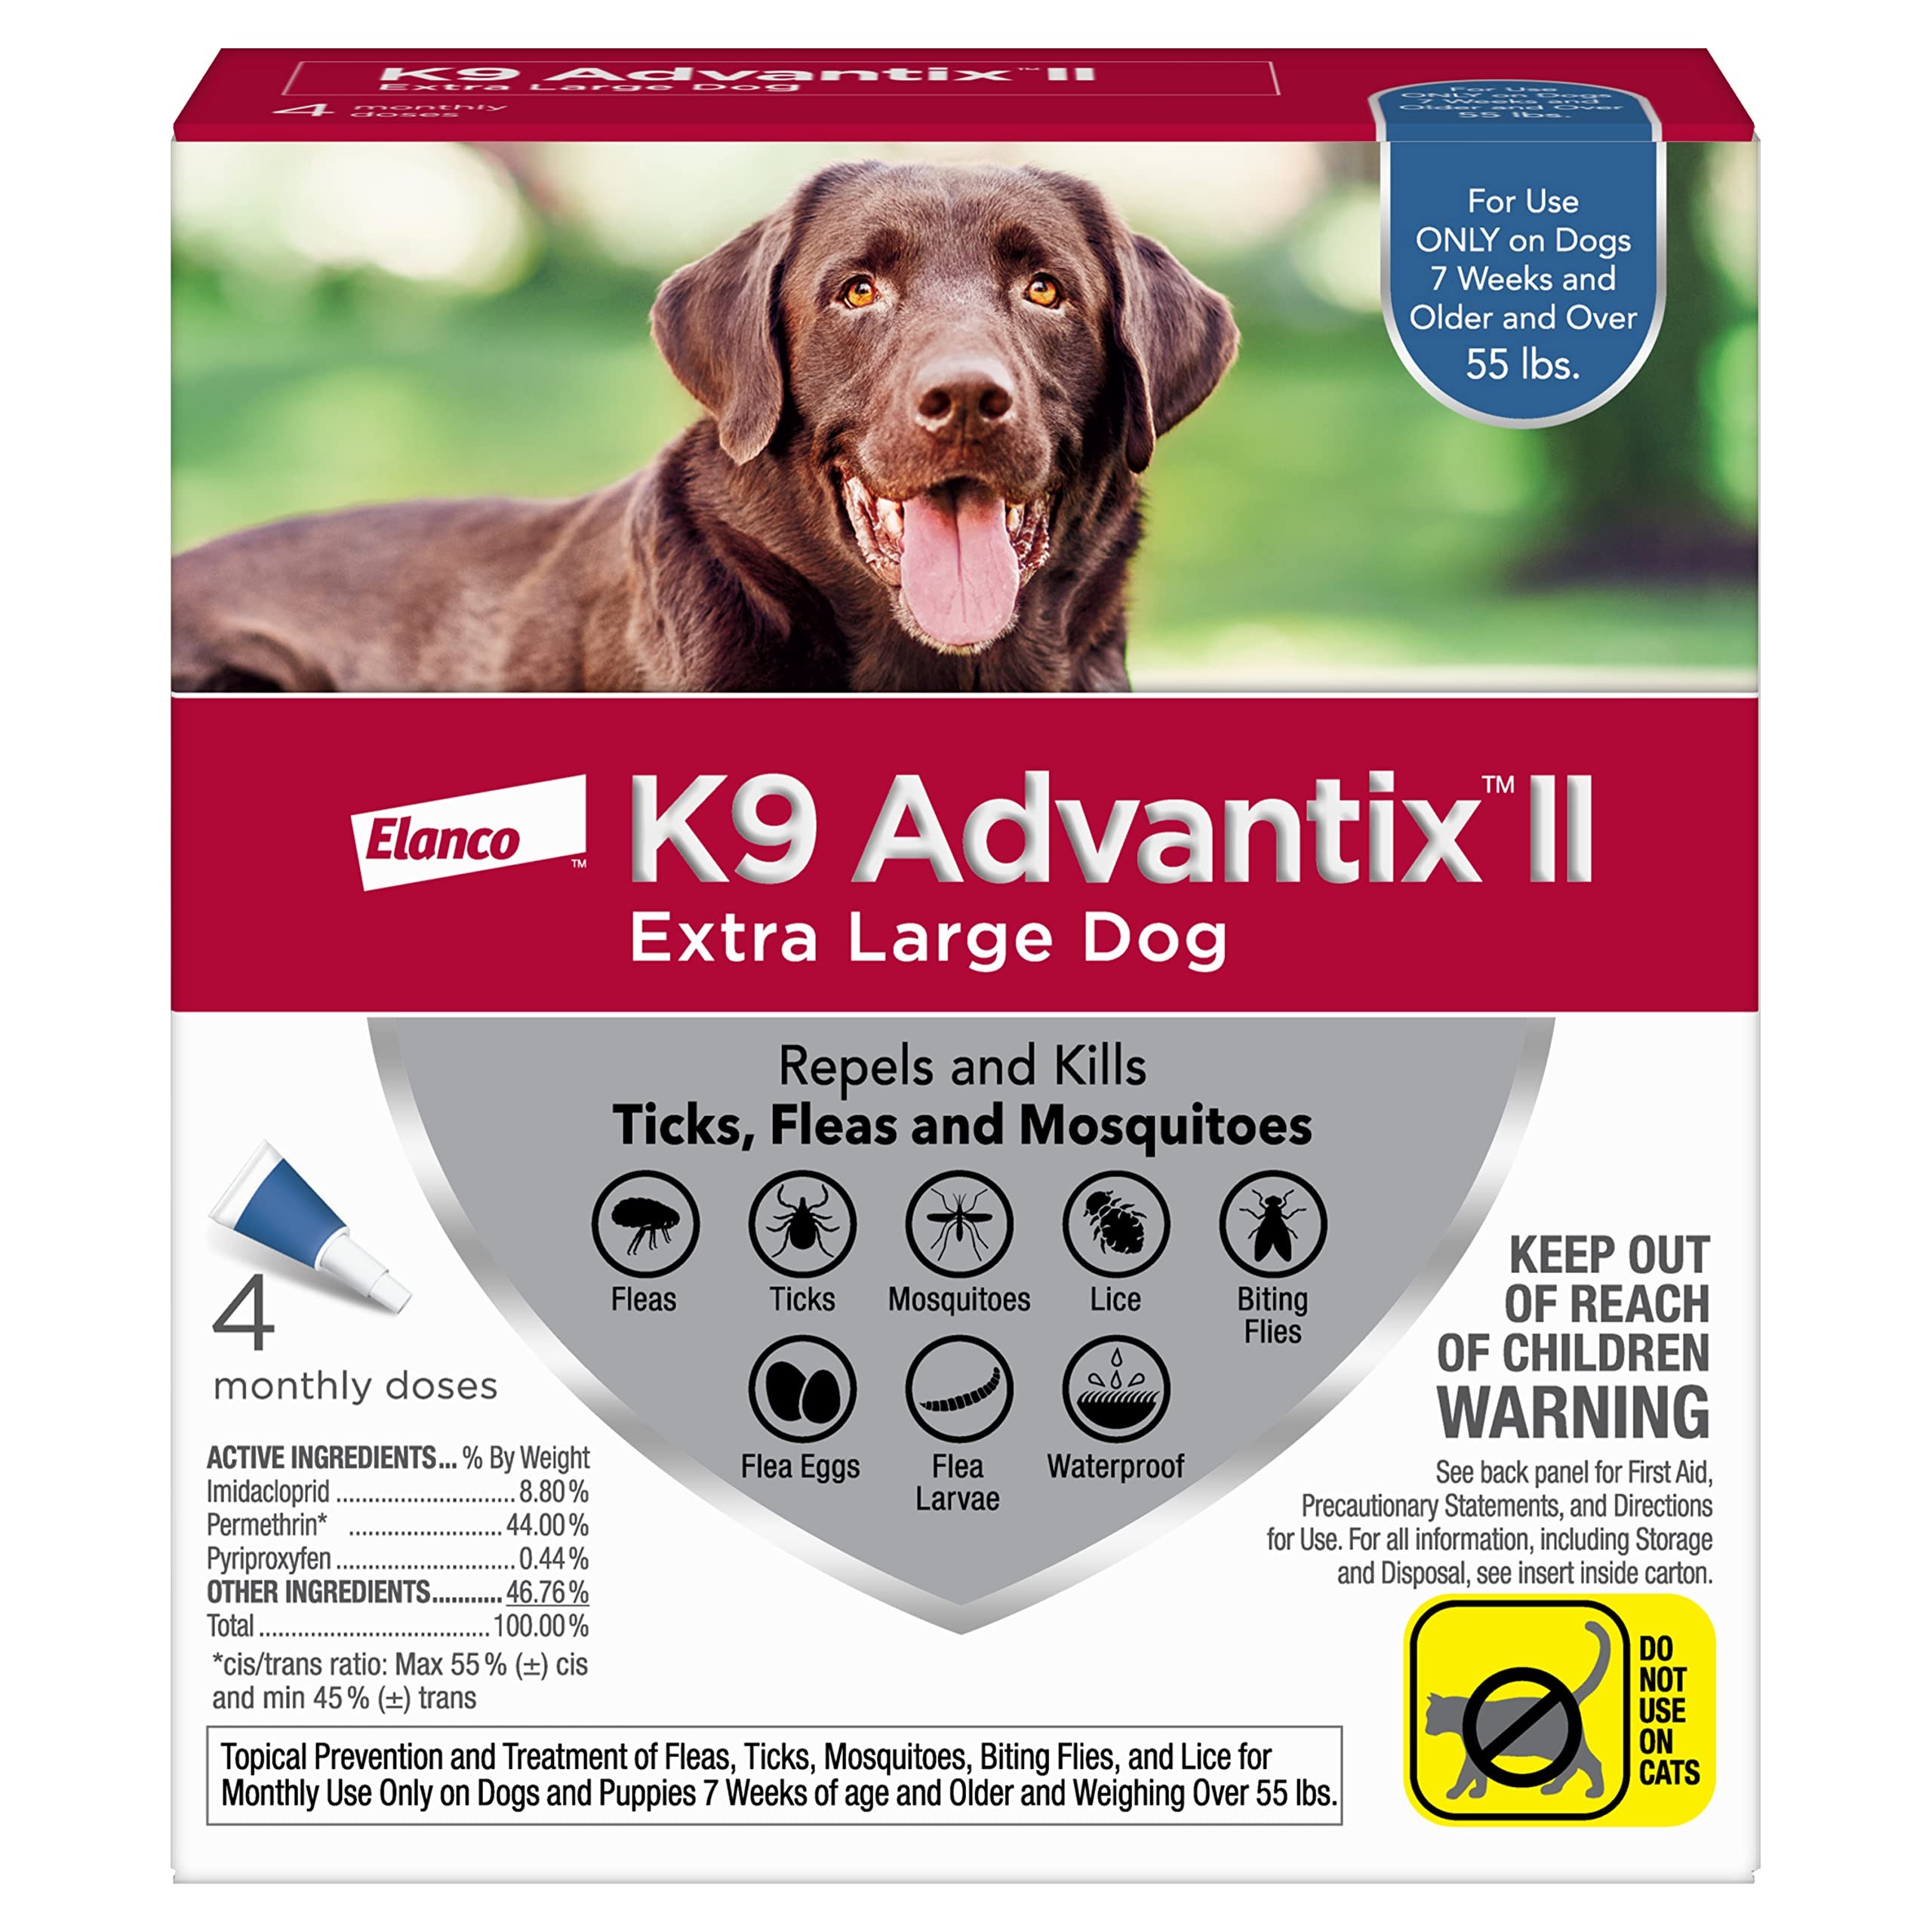
Item Name: Bayer K9 Advantix II Flea and Tick Prevention for Extra-Large Dogs 4-Pack, Over 55 Pounds
Bullet Point 1: Kills fleas, ticks and mosquitoes through contact, no biting required
Bullet Point 2: Kills all life stages and prevents fleas on treated dogs from reinfesting your home
Bullet Point 3: Veterinarian Recommended
Bullet Point 4: Convenient, easy to apply monthly topical for use on dogs or puppies 7 weeks of age or older
Bullet Point 5: Also kills lice and repels biting flies
Value: 4.0
Unit: Count

Price: 40.98